Margaretha van Godewijk

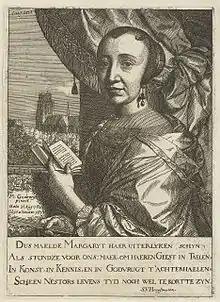
"Margaretha van Godewijk", after a self-portrait

Margaretha van Godewijk (30 August 1627, Dordrecht – 2 November 1677, Dordrecht), was a Dutch Golden Age poet and painter.